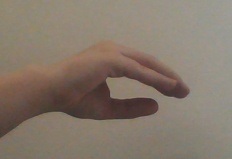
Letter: jeem